Bodhisattva

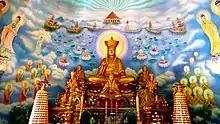
Statue of Ksitigarbha, the background art depicts his pure land and attendant bodhisattvas. From a Buddhist temple in Ho Chi Minh City, Vietnam.

According to various Mahāyāna sources, on the way to becoming a Buddha, a bodhisattva proceeds through various stages ("bhūmis") of spiritual progress"." The term "bhūmi" means "earth" or "place" and figurately can mean "ground, plane, stage, level; state of consciousness". There are various lists of bhumis, the most common is a list of ten found in the "Daśabhūmikasūtra" (but there are also lists of seven stages as well as lists which have more than 10 stages).